Killing of Daunte Wright

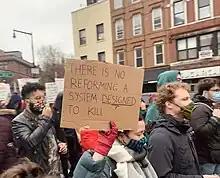
Protest sign at a demonstration in Berkeley, California, April 12, 2021.

The evening of April 11, 2021, mourners and protesters held an evening vigil for Wright near the Brooklyn Center location where he was killed. On April 14, 2021, protesters put up a large, wooden sculpture of a raised fist at the 63rd Avenue North and Kathrene Drive intersection where the car driven by Wright collided with another vehicle. The sculpture had been displayed previously at George Floyd Square in Minneapolis, but it was replaced there by a version made of metal. People also placed memorials for Wright at the location he was shot and the location where he was pronounced dead.